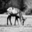
Label: deer